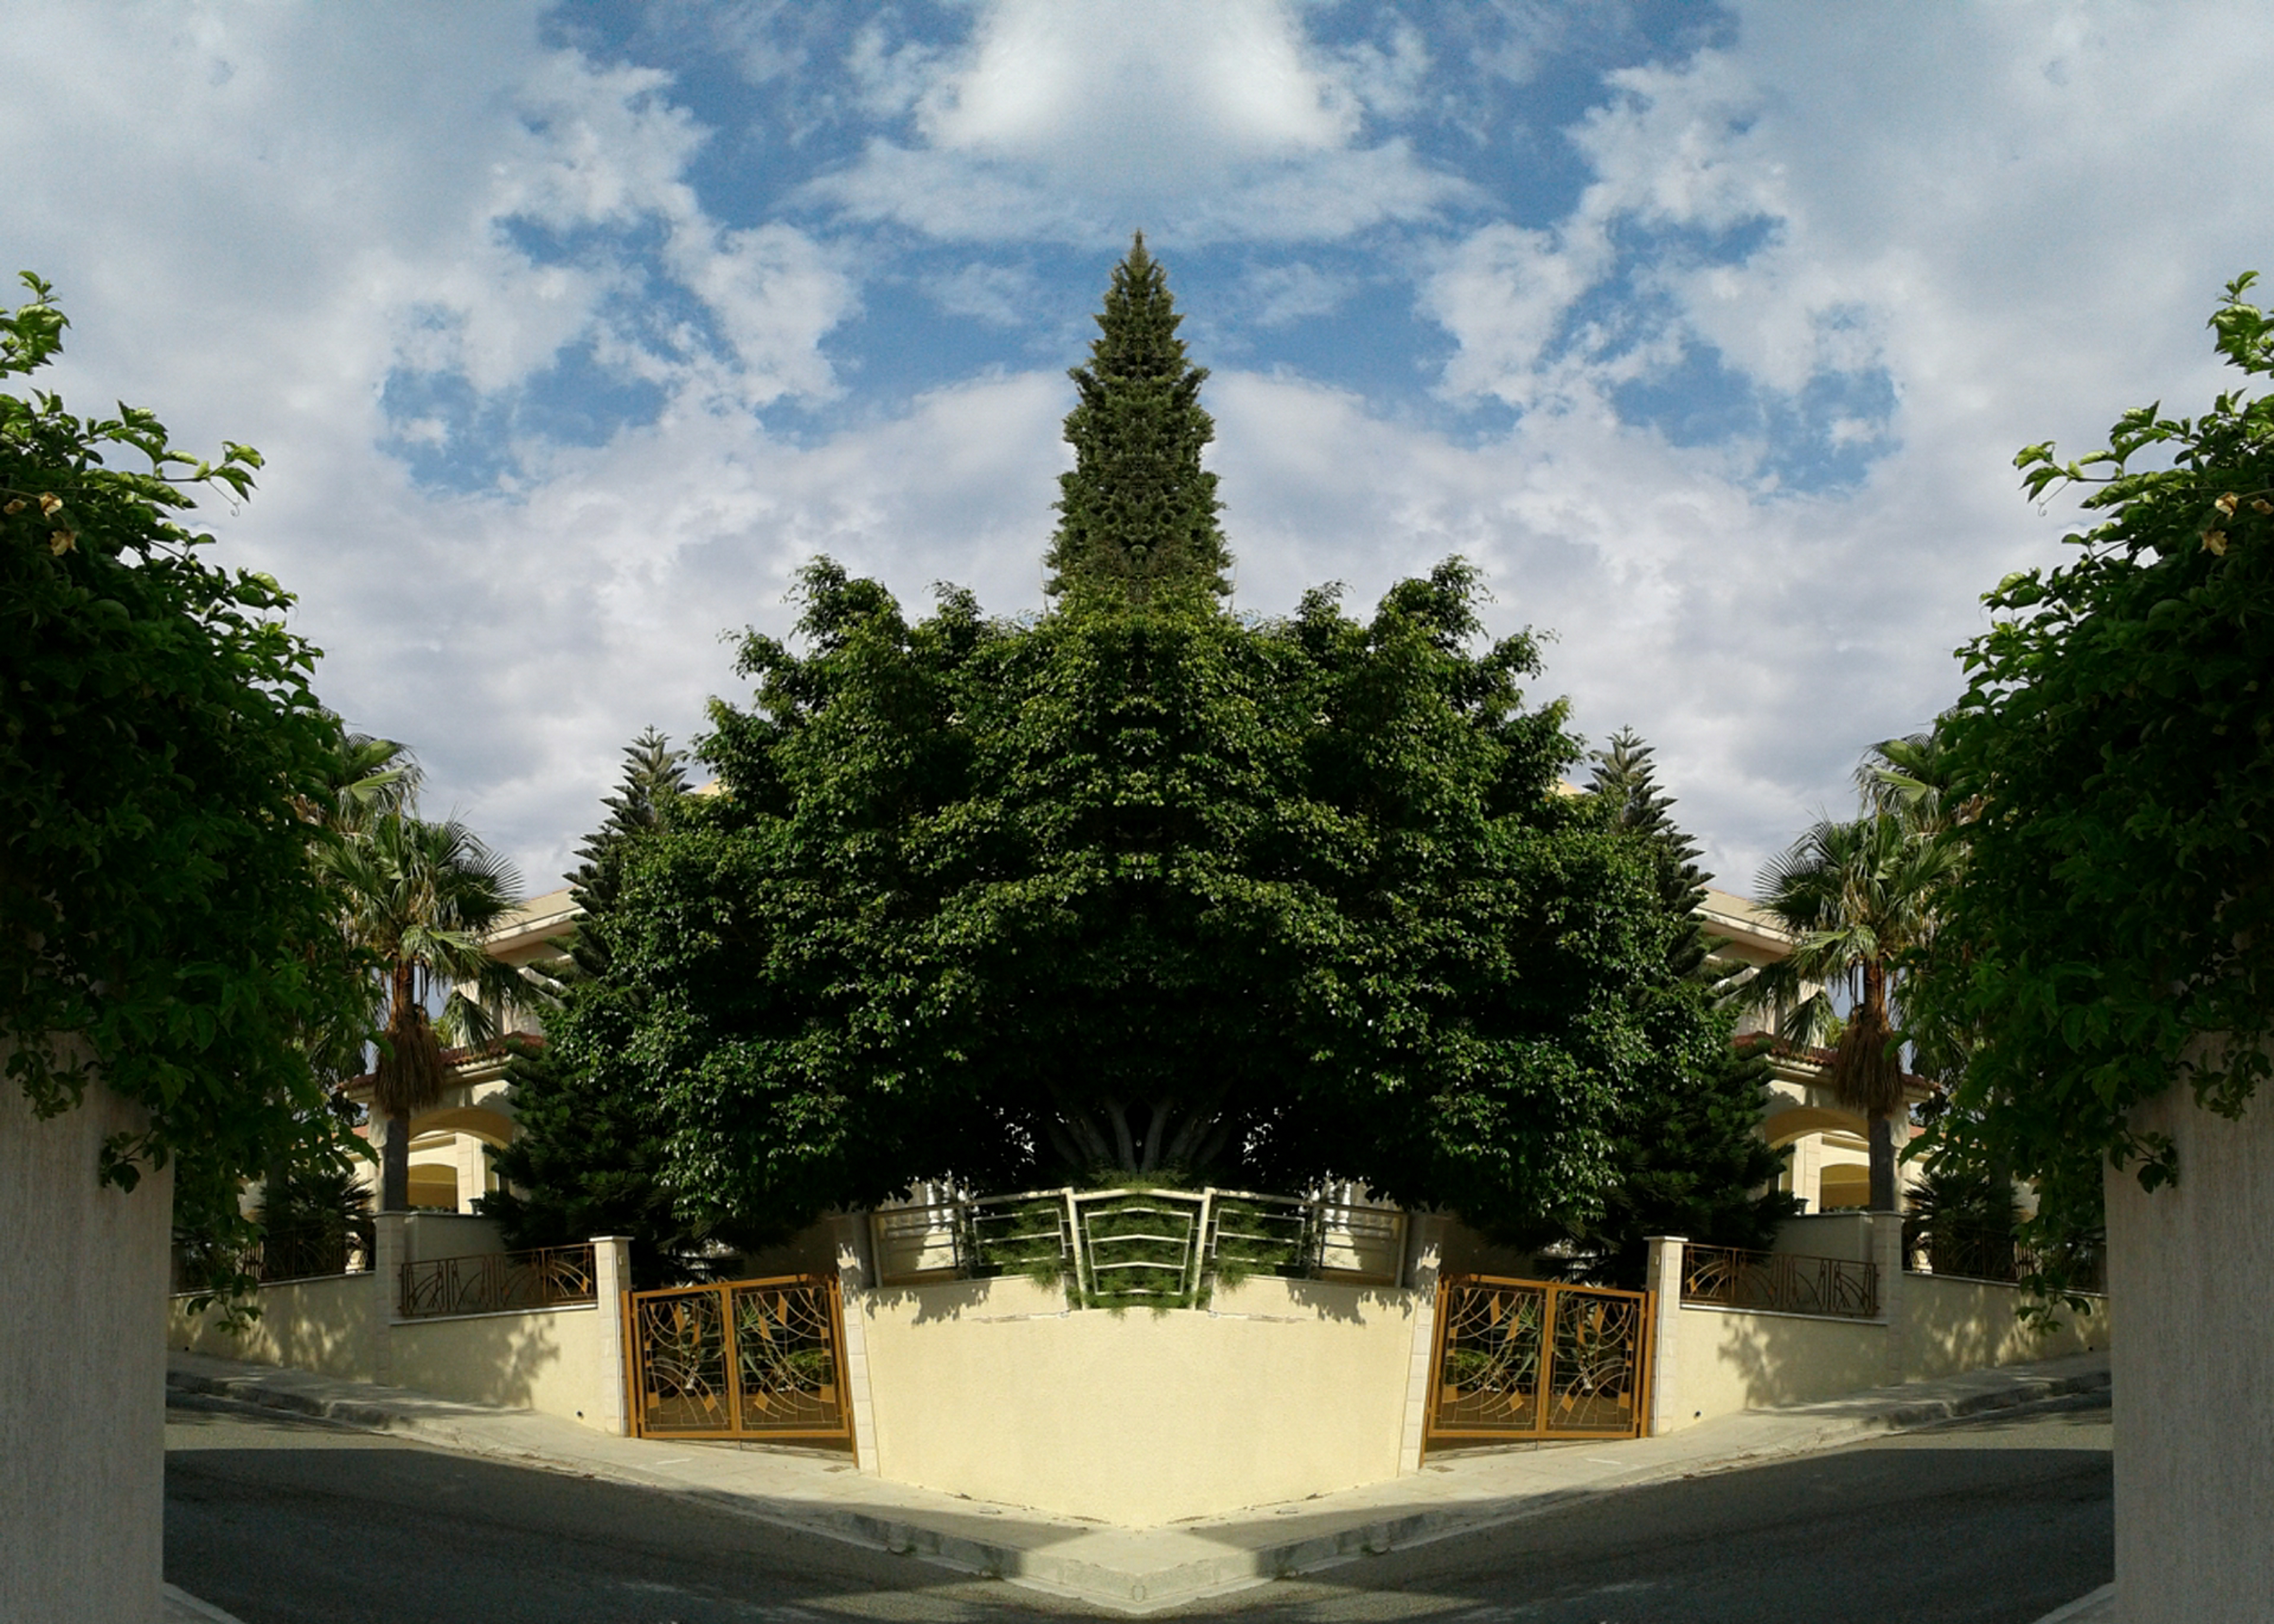
mirror, reflection, flowers, sky, clouds, blue, blossom, plants, cloud, plant, tree, road surface, evergreen, Tints and shades, urban design, facade, landscape, city, shade, road, shrub, monument, grass, symmetry, temple, conifer, street, place of worship, historic site, asphalt, garden, spire, concrete, pine, fir, tourism, tourist attraction, pine family, shrine, memorial